Vouivria

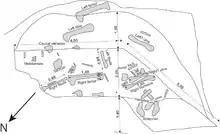
Original excavation plan

In 1926, the Solvay company began to exploit a chalkstone quarry at Belvoye, near Damparis in Franche-Comté. In April 1934, workers noticed the presence of large fossil bones in the southeastern face of the quarry. A scapula was shown to foreman Koehret who notified the company engineers Verhas and Chardin. They advised director Étienne Haerens to immediately excavate the marl lens containing the remains. Paleontologists Jean Piveteau and Raymond Ciry were asked to supervise this effort. The excavation started in May and was finished on 22 June 1934. The same year, baron Jean de Dorlodot published an article about the excavation process, considering most bones part of a single sauropod skeleton, washed into the sea by river flooding.